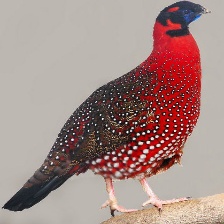
Species: SATYR TRAGOPAN
Scientific name: TRAGOPAN SATYRA